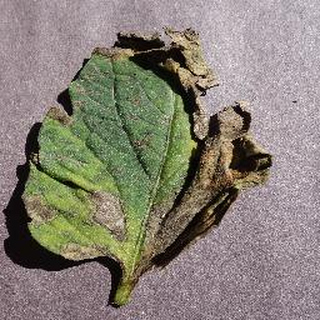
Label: tomato_early_blight